Invasion of Portugal (1807)

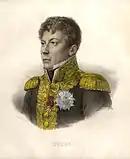
Géraud Duroc

On 19 July 1807, Napoleon ordered his Portuguese ambassador to inform that country to close its ports to British shipping by 1 September. On 2 August the 1st Corps of the Gironde Army of Observation was officially brought into being, with General of Division Jean-Andoche Junot in command. Shortly afterward, the First French Empire placed all Portuguese shipping in its ports under embargo. On 23 September, the emperor made his intentions clear when he publicly threatened to depose the Braganzas in front of the Portuguese minister to France.